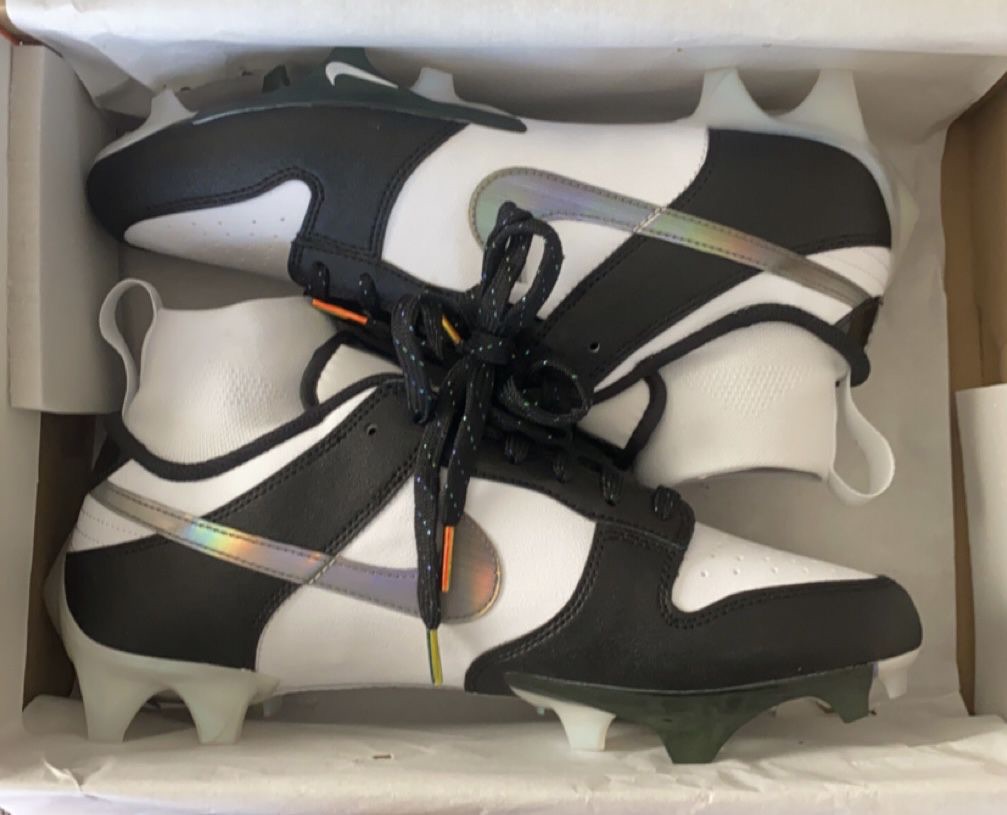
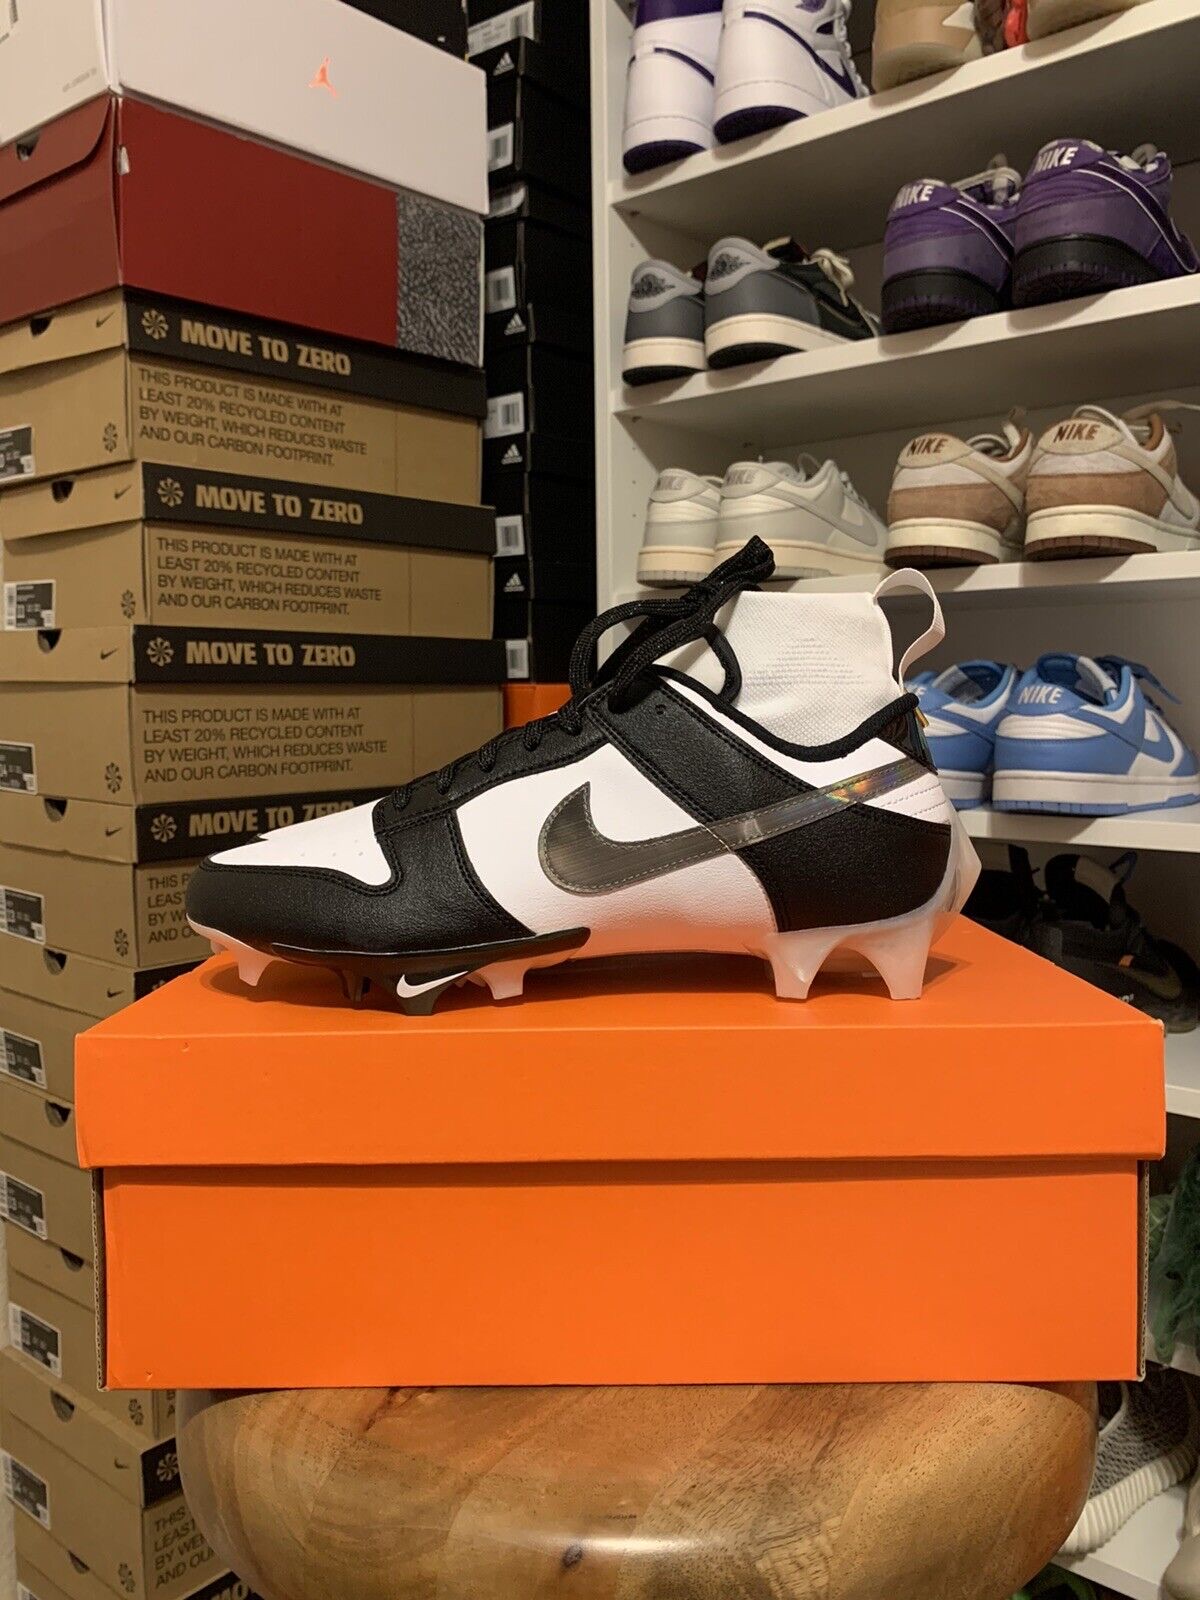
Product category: misc
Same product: yes